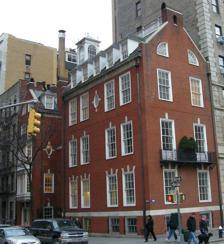
Building: Lewis G. Morris House
Country: United States of America
Year built: 1914
Historic house in Manhattan, New York United States historic place Lewis G. Morris House U.S. National Register of Historic Places New York City Landmark No. 0654 Show map of New York City Show map of New York Show map of the United States Location 100 East 85th Street , New York, New York Coordinates 40°46′46″N 73°57′28″W / 40.77944°N 73.95778°W / 40.77944; -73.95778 Area less than one acre Built 1914 Architect Ernest Flagg Architectural style Neo-Federal NRHP reference No. 77000960 NYCL No. 0654 Significant dates Added to NRHP February 12, 1977 Designated NYCL January 24, 1967 The Lewis Gouverneur and Nathalie Bailey Morris House is a historic building at 100 East 85th Street on the Upper East Side of Manhattan in New York City . The five-story dark red brick house was built in 1913-14 as a private residence for Lewis Gouverneur Morris , a financier and descendant of Gouverneur Morris , a signer of the Articles of Confederation and United States Constitution , and Alletta Nathalie Lorillard Bailey. In 1917, Morris & Pope (Lewis Governeur Morris’ stock brokerage firm) is bankrupt but the family retains ownership of this house as well as their house in Newport, RI because his wife owned the property as collateral for a loan to him for his brokerage business. Alletta Nathalie Bailey Morris was a leading women's tennis player in the 1910s, winning the national indoor tennis championship in 1920. Designed by the famous architect Ernest Flagg using an asymmetrical plan, the house's distinctive style was inspired by English Queen Anne architecture , along with Colonial and Federal architectural styles. The building features staggered stair windows, half-fan windows in pairs, a double height oriel over the garage, and a square cupola . The building was later also called the New World Foundation Building. Its address is 1015 Park Avenue, although its entrance is around the corner at 100 East 85th Street . The house was made a New York City Designated Landmark on January 24, 1967, and was added to the National Register of Historic Places in 1977. Its facade was restored by the Avi Chai Foundation in 2000. See also List of New York City Designated Landmarks in Manhattan from 59th to 110th Streets National Register of Historic Places listings in Manhattan from 59th to 110th Streets References